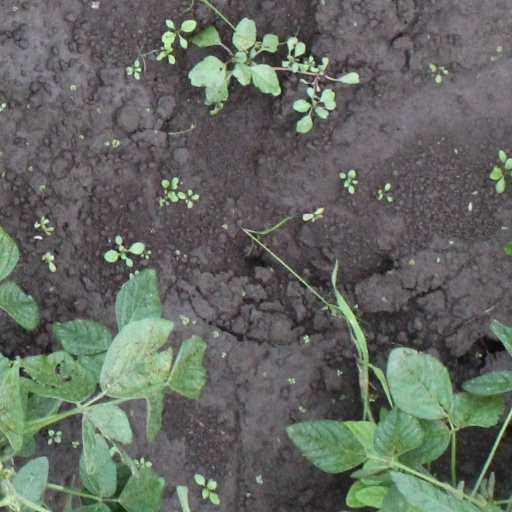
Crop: soybean